University of Texas at Arlington

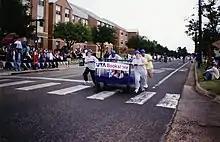
UTA bed races, 2002

The north and east sides of campus have defined edges, being bounded by UTA Boulevard and Center Street, respectively. The south and west sides tend to blend more irregularly into the city. Cooper Street is a major artery that runs through campus and is partially depressed and spanned by three pedestrian bridges. Academic buildings erected over recent decades are on the east side of Cooper Street (defined by signage as "east campus").